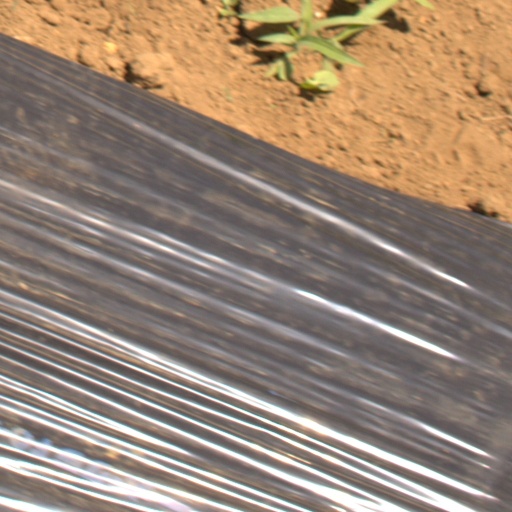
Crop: Jerusalem artichoke